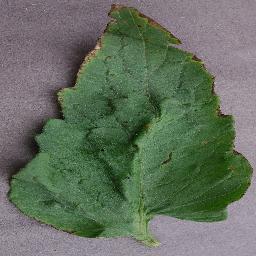
Label: Tomato___Bacterial_spot